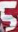
Number: 5